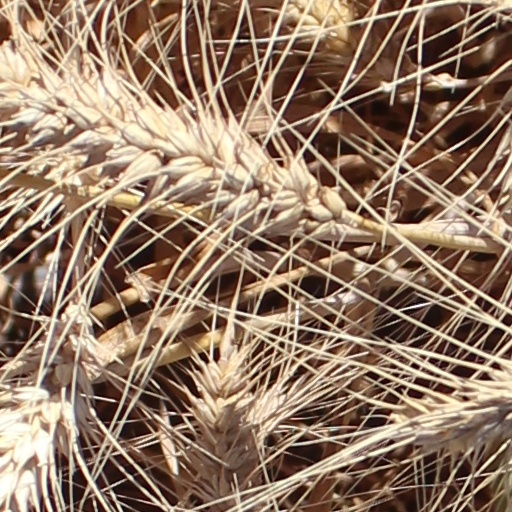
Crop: wheat